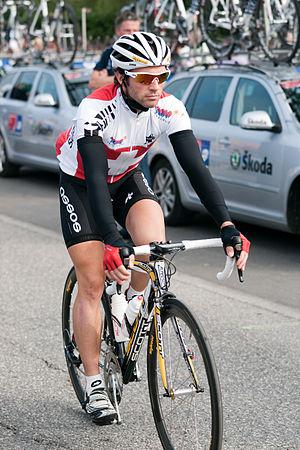
Michael Albasini pendant les Championnats du monde de cyclisme sur route 2009 à Mendrisio en Suisse.
Michael Albasini est un coureur cycliste suisse, membre de l'équipe Mitchelton-Scott depuis 2012. Coureur complet, il a notamment remporté le Tour de Catalogne en 2012 et une étape du Tour d'Espagne 2011.